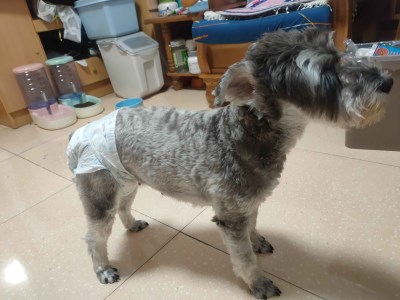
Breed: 2342-n000102-miniature_schnauzer